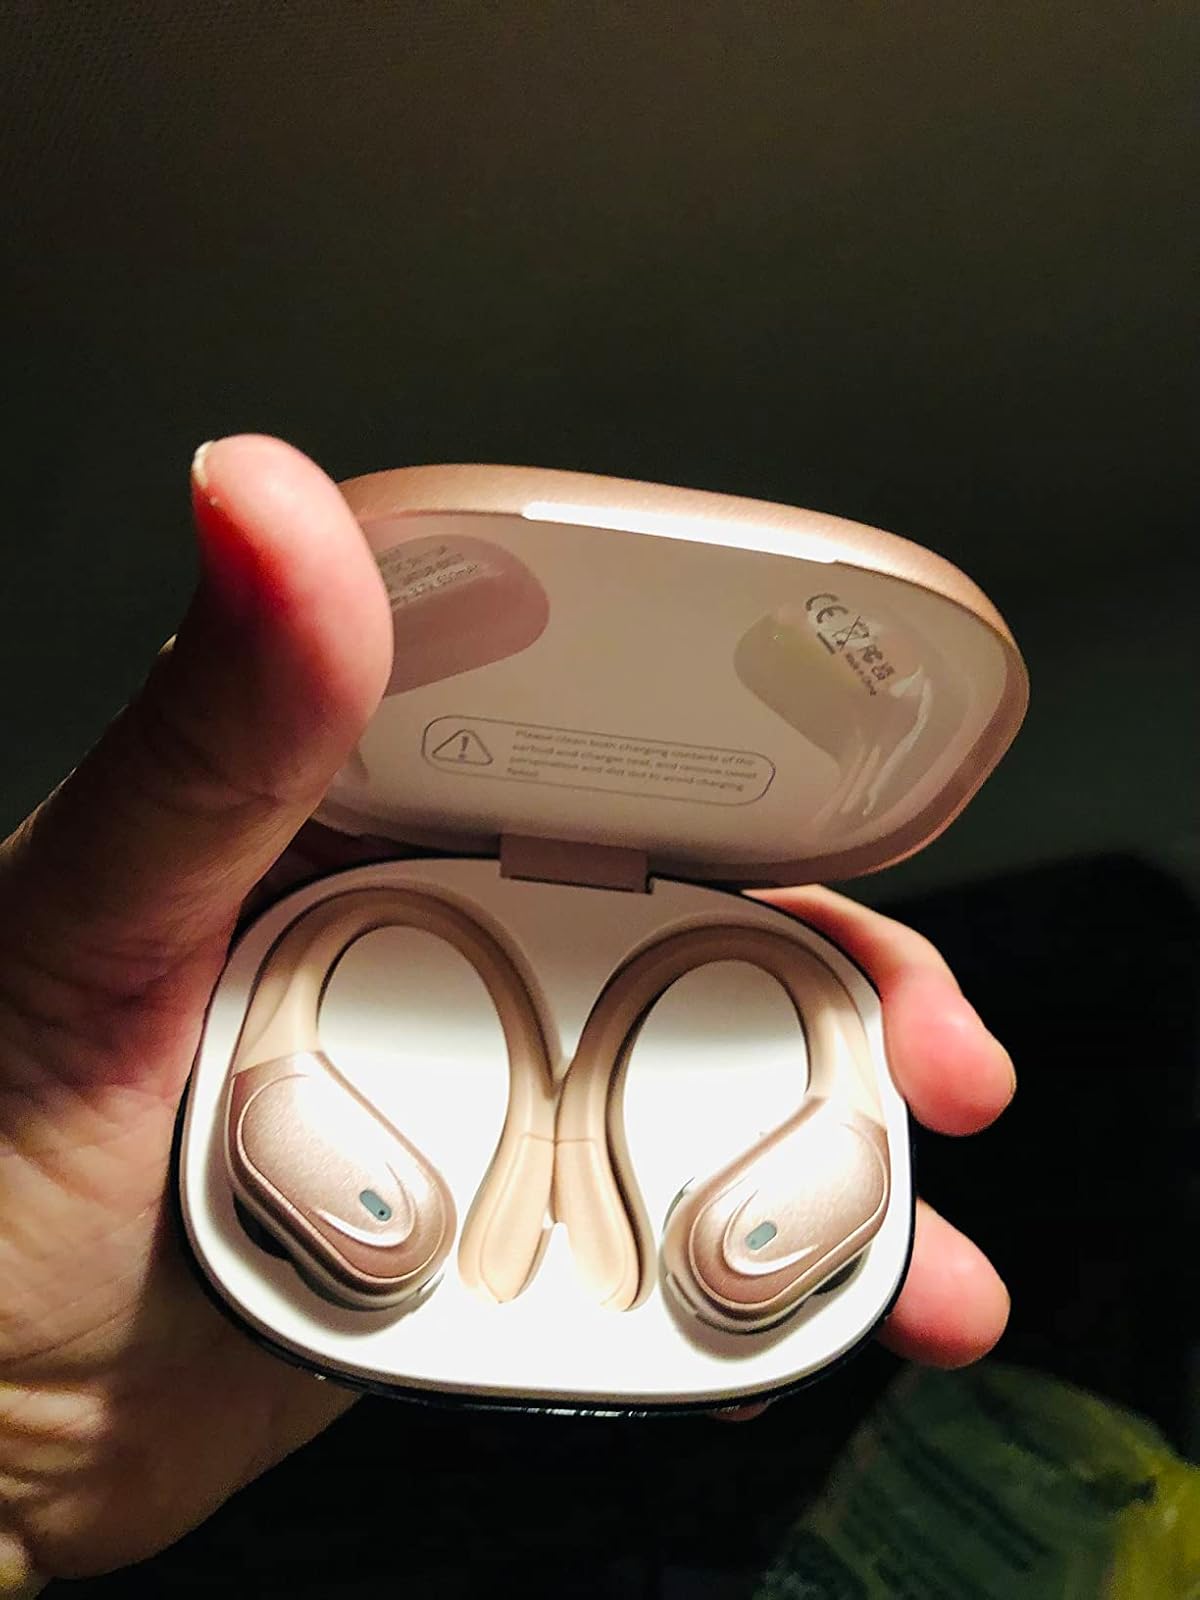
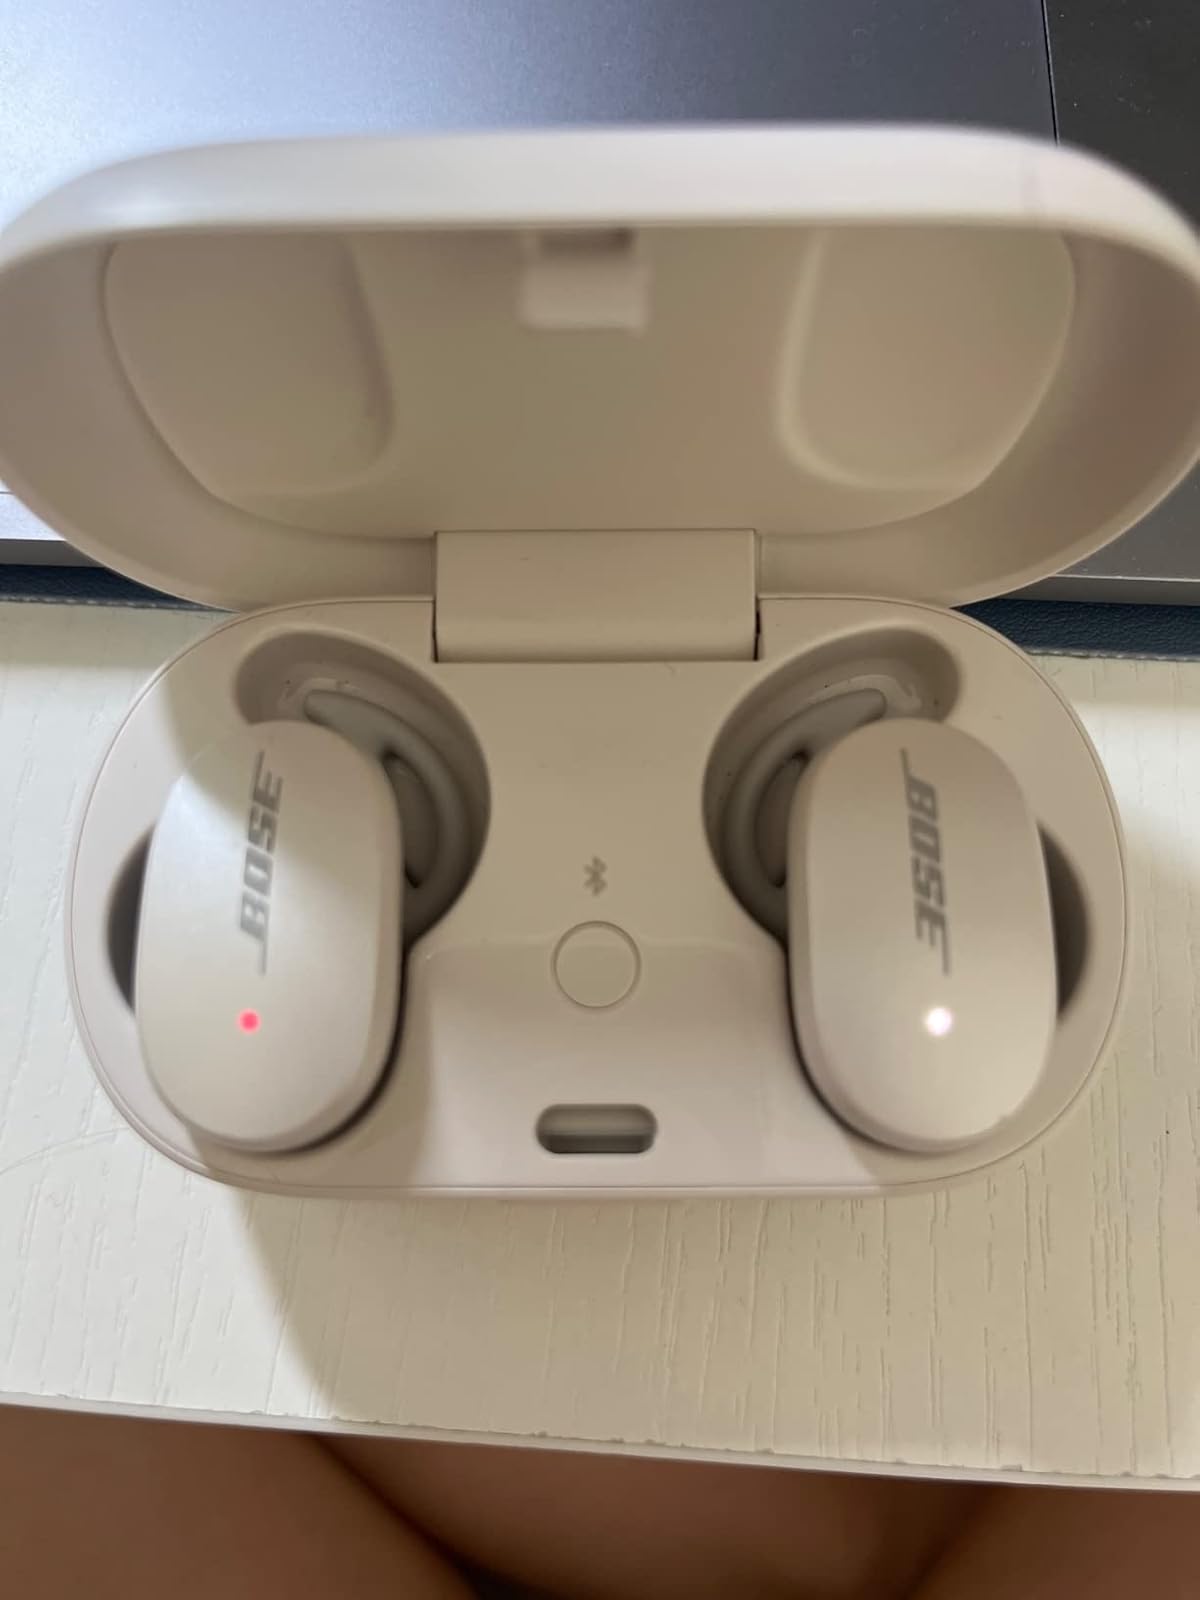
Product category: earbuds
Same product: no